Ruxandra Lupu

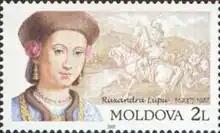
Ruxandra Lupu on a Moldovan stamp

Ruxandra Lupu (also Roksana, Rozanda, Roxanda) (1630–1686) was a Moldavian princess.